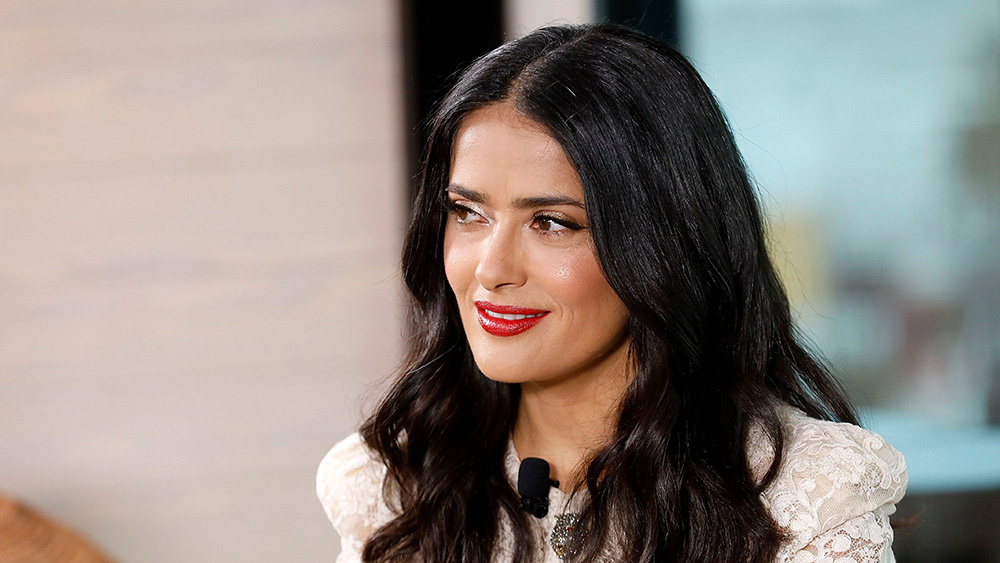
Gender: women